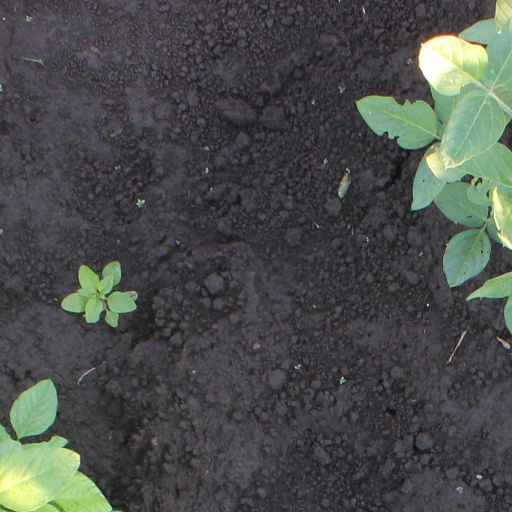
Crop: soybean